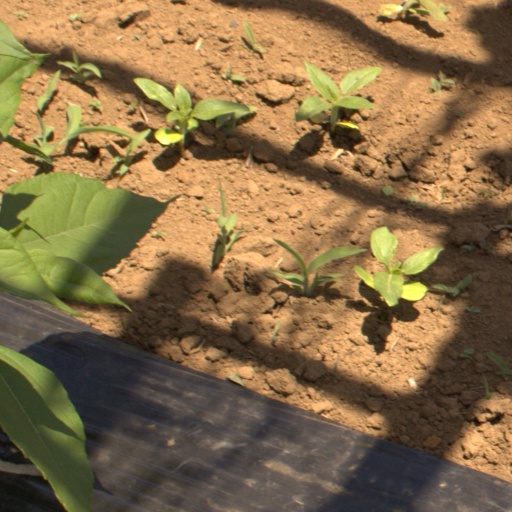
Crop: Jerusalem artichoke